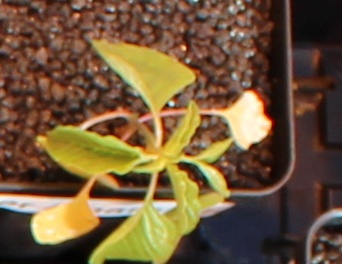
Label: Palmer Amaranth